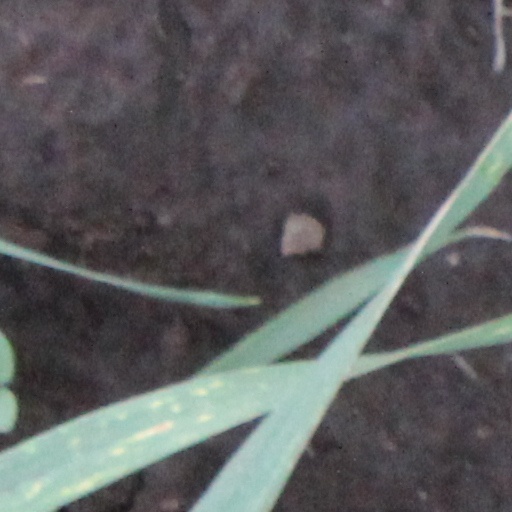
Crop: wheat